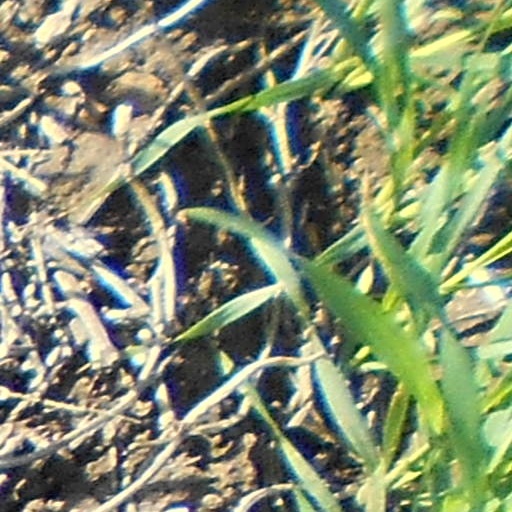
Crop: wheat